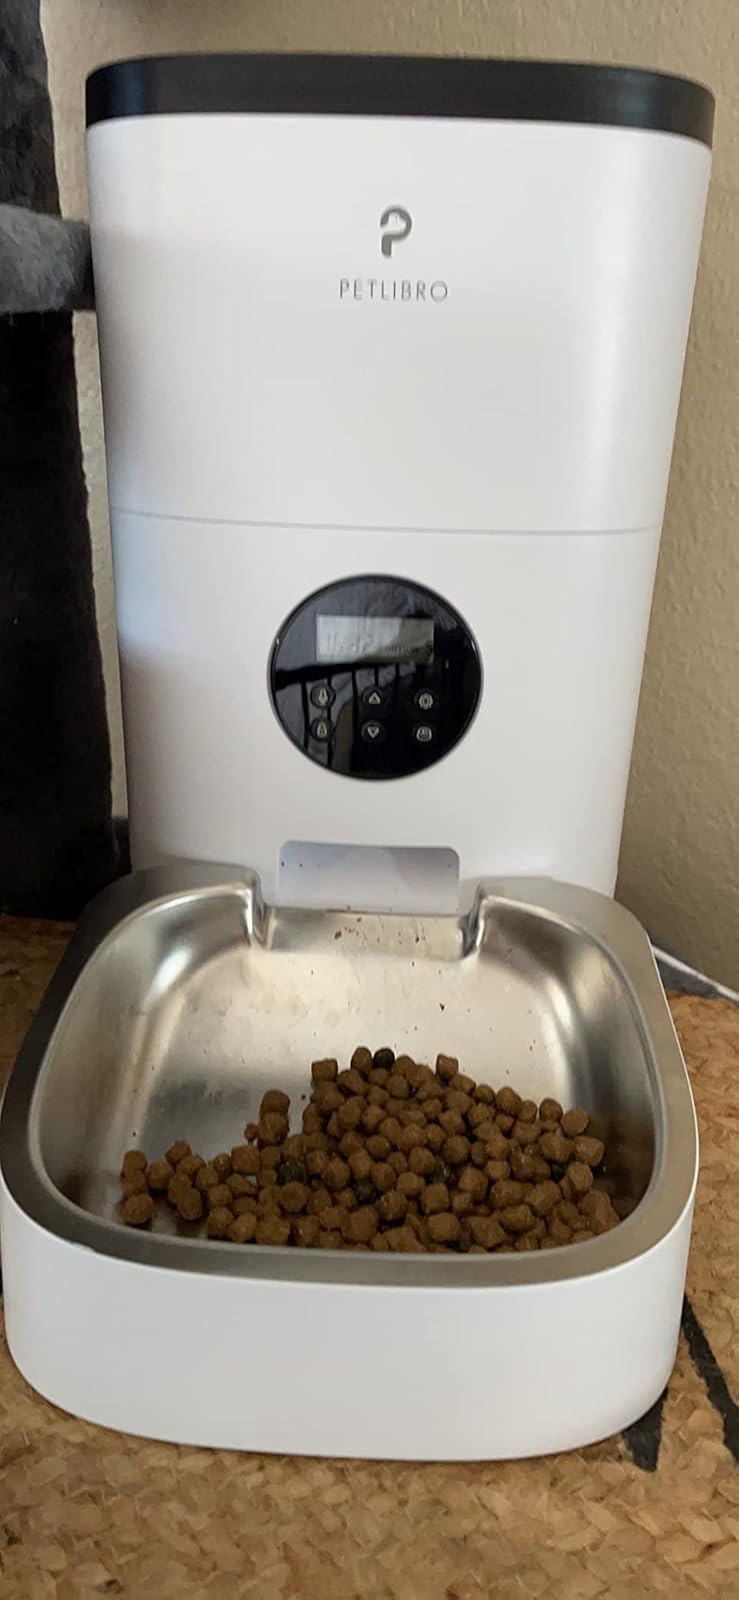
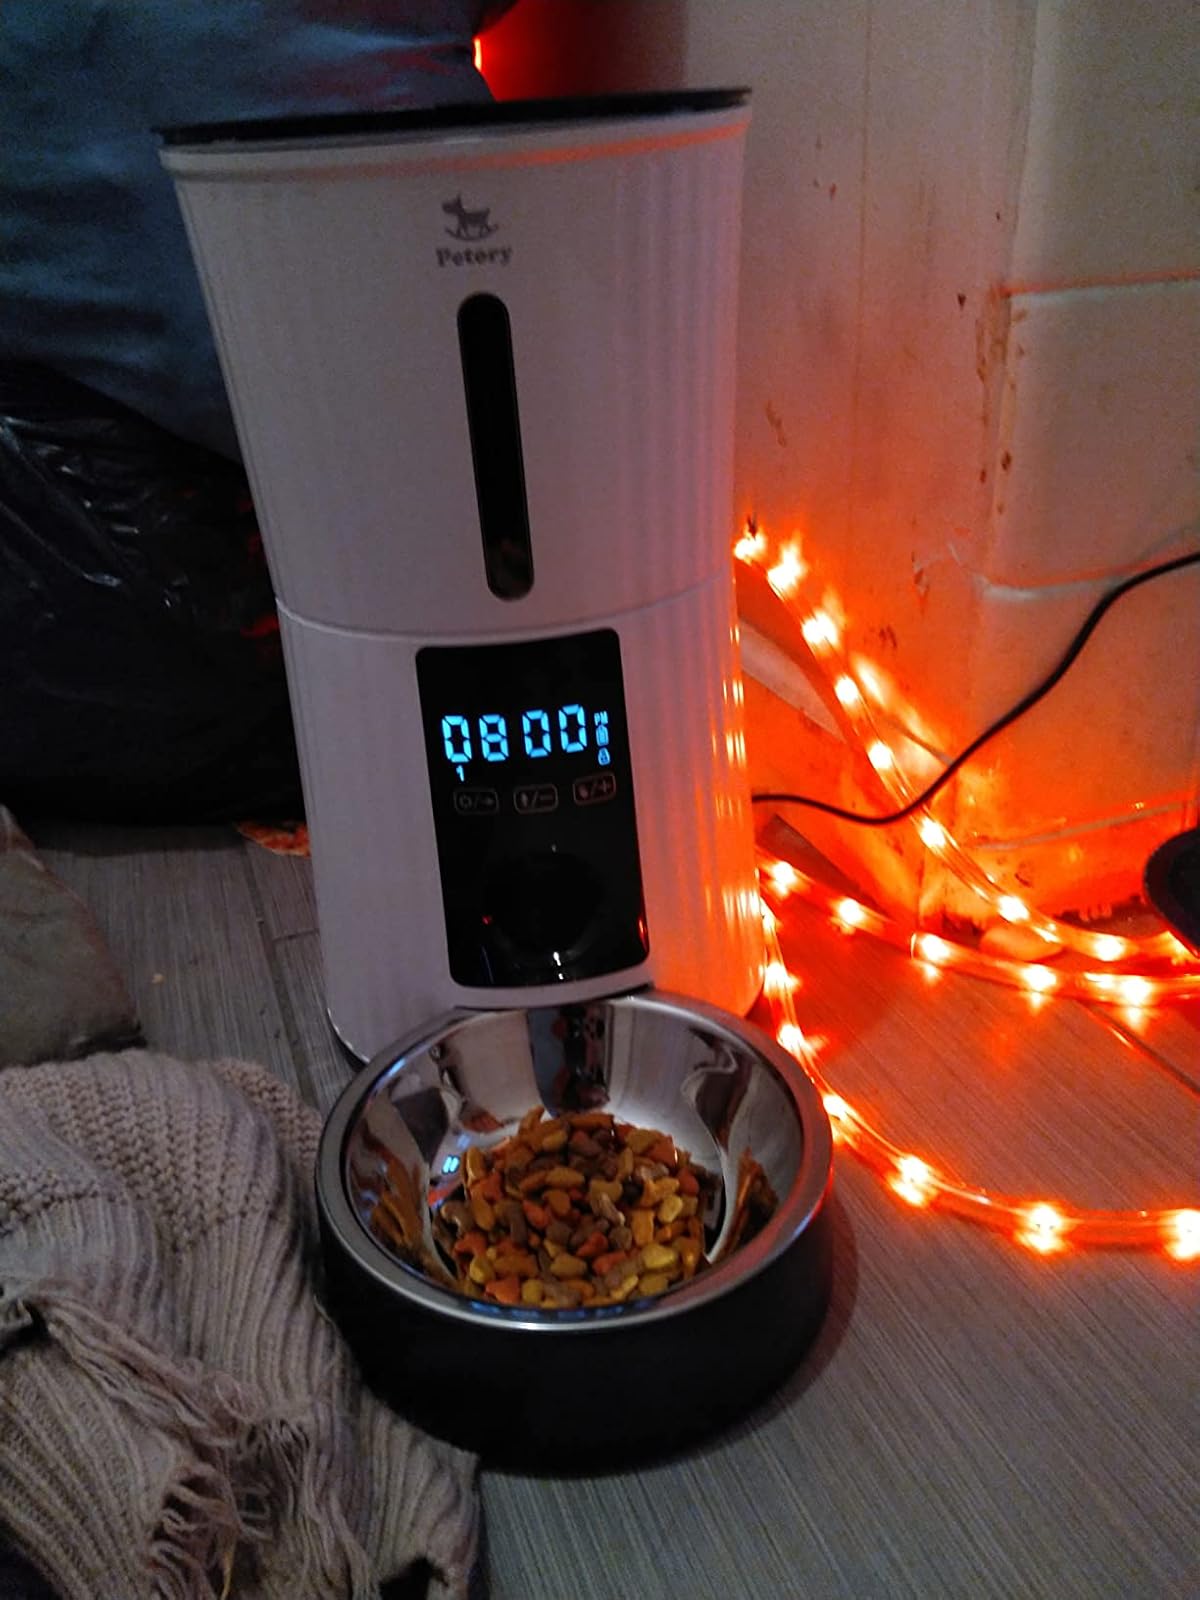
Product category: items_feeder
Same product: no